Academy Award for Best Cinematography

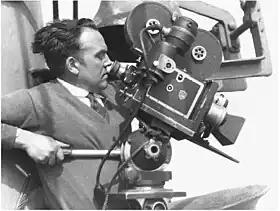
Charles Rosher, the first recipient in 1928

In its first film season, 1927–28, this award (like others such as the acting awards) was not tied to a specific film; all of the work by the nominated cinematographers during the qualifying period was listed after their names. The problem with this system became obvious the first year, since Karl Struss and Charles Rosher were nominated for their work together on "." Still, three other films shot individually by either Rosher or Struss were also listed as part of the nomination. In the second year, 1929, there were no nominations at all, although the Academy has a list of unofficial titles that were under consideration by the Board of Judges. In the third year, 1930, films, not cinematographers, were nominated, and the final award did not show the cinematographer's name.